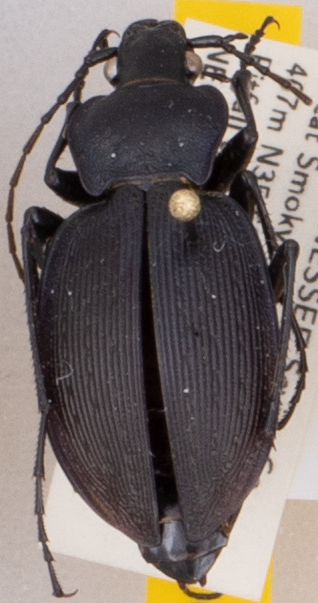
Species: Carabus goryi
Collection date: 2021-08-17 04:00:00
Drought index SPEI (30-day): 1.32
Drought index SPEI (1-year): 1.13
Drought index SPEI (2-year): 2.09